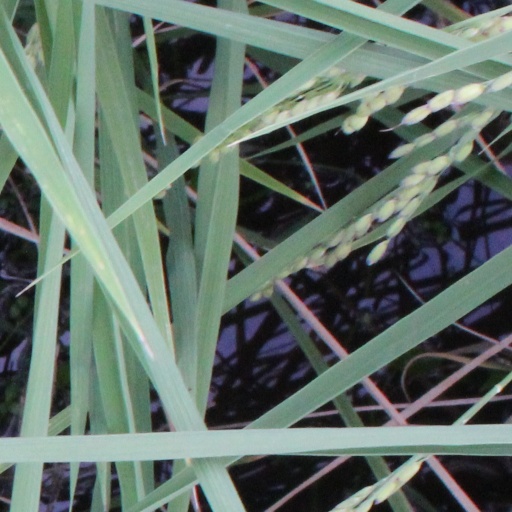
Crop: rice